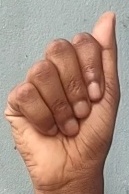
ASL sign: A